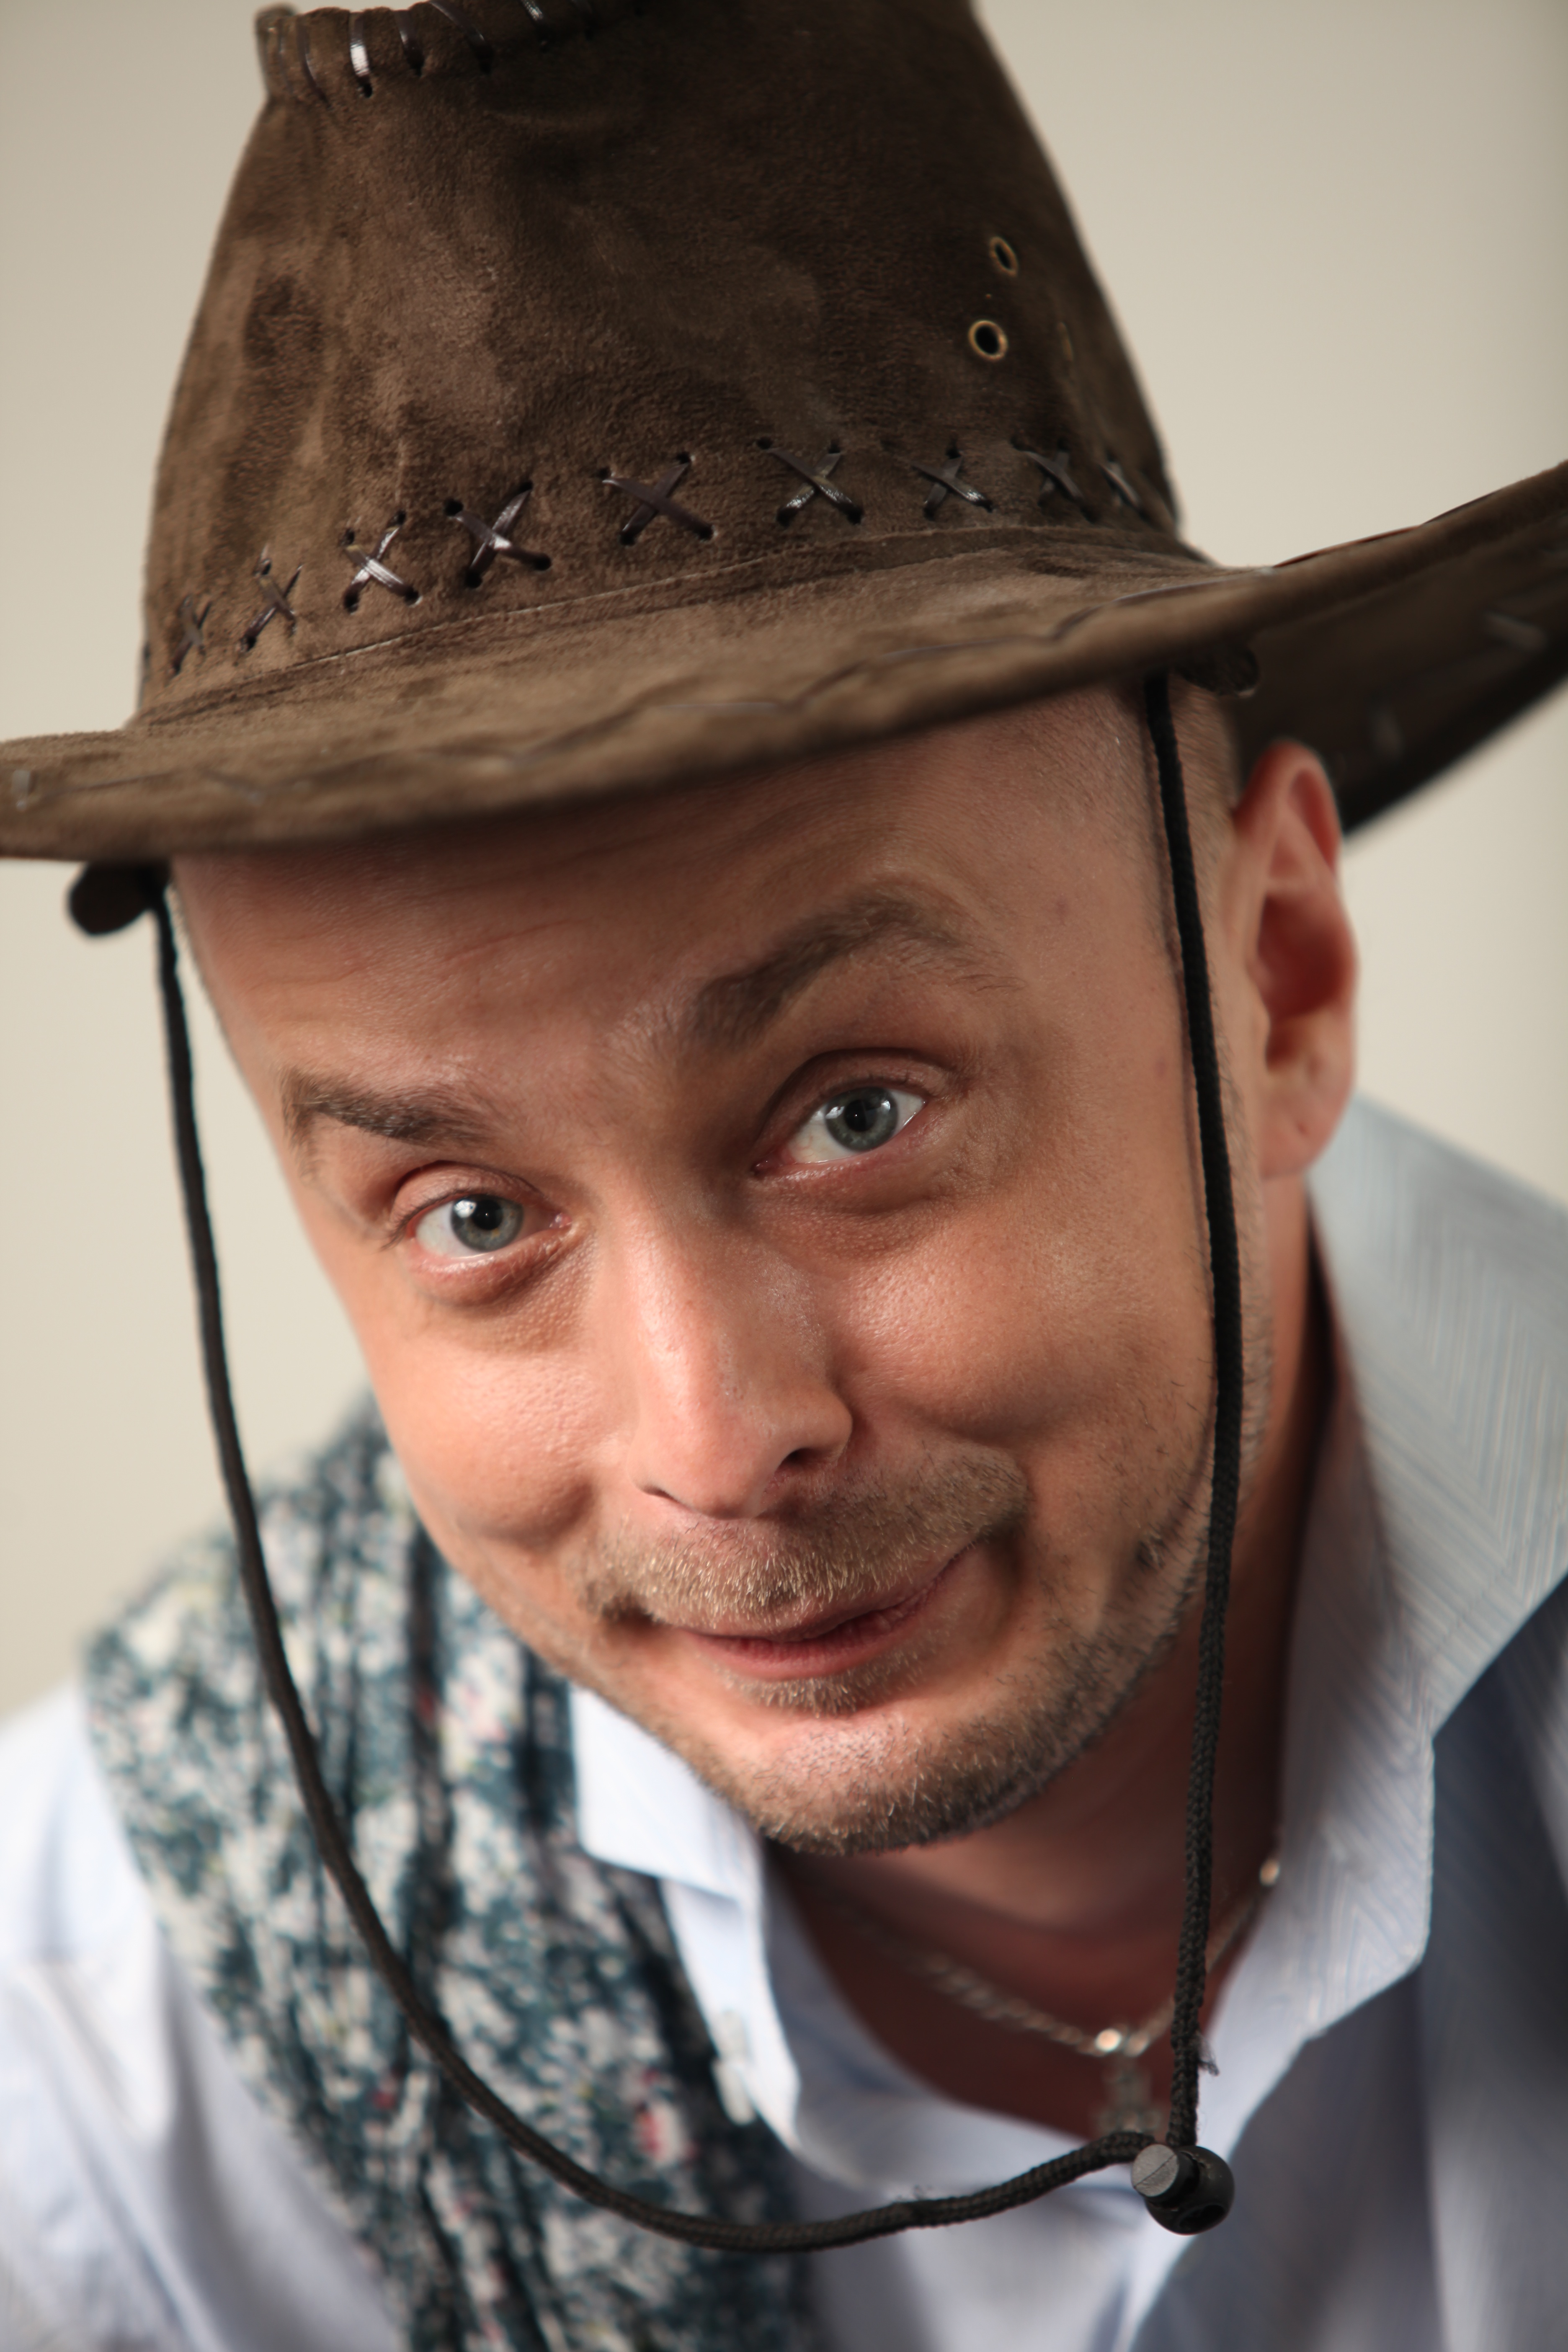
man, person, people, photography, male, portrait, hat, clothing, hairstyle, smile, fun, eye, glasses, head, cowboy, fashion accessory, military officer